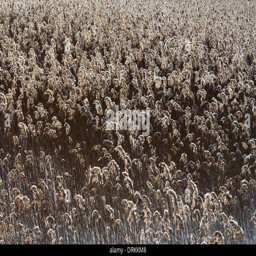
dried wild plants against the blue sky